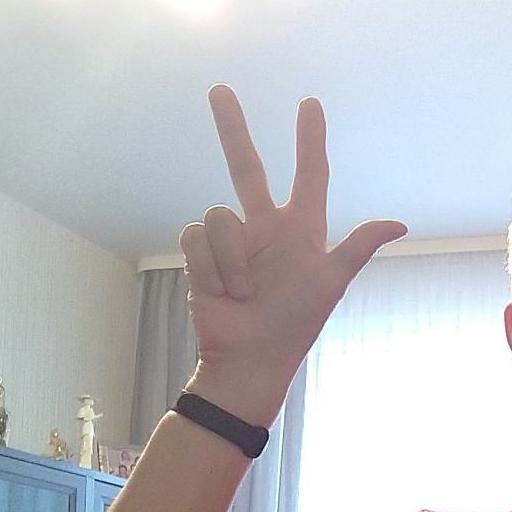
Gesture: three2